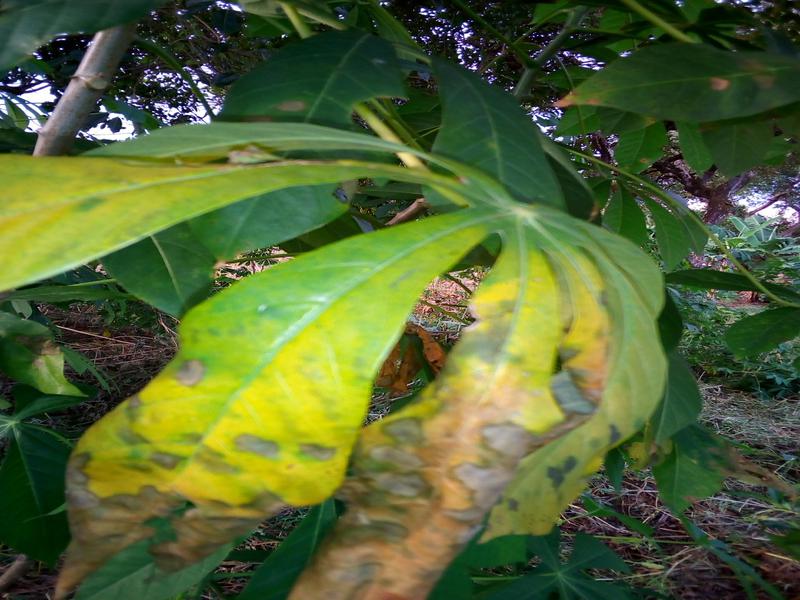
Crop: cassava
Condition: bacterial_blight